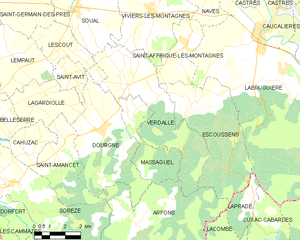
Carte des communes françaises Verdalle
La famille Barbara de Labelotterie de Boisséson olim Barbara est une famille subsistante de la noblesse française originaire du Tarn.